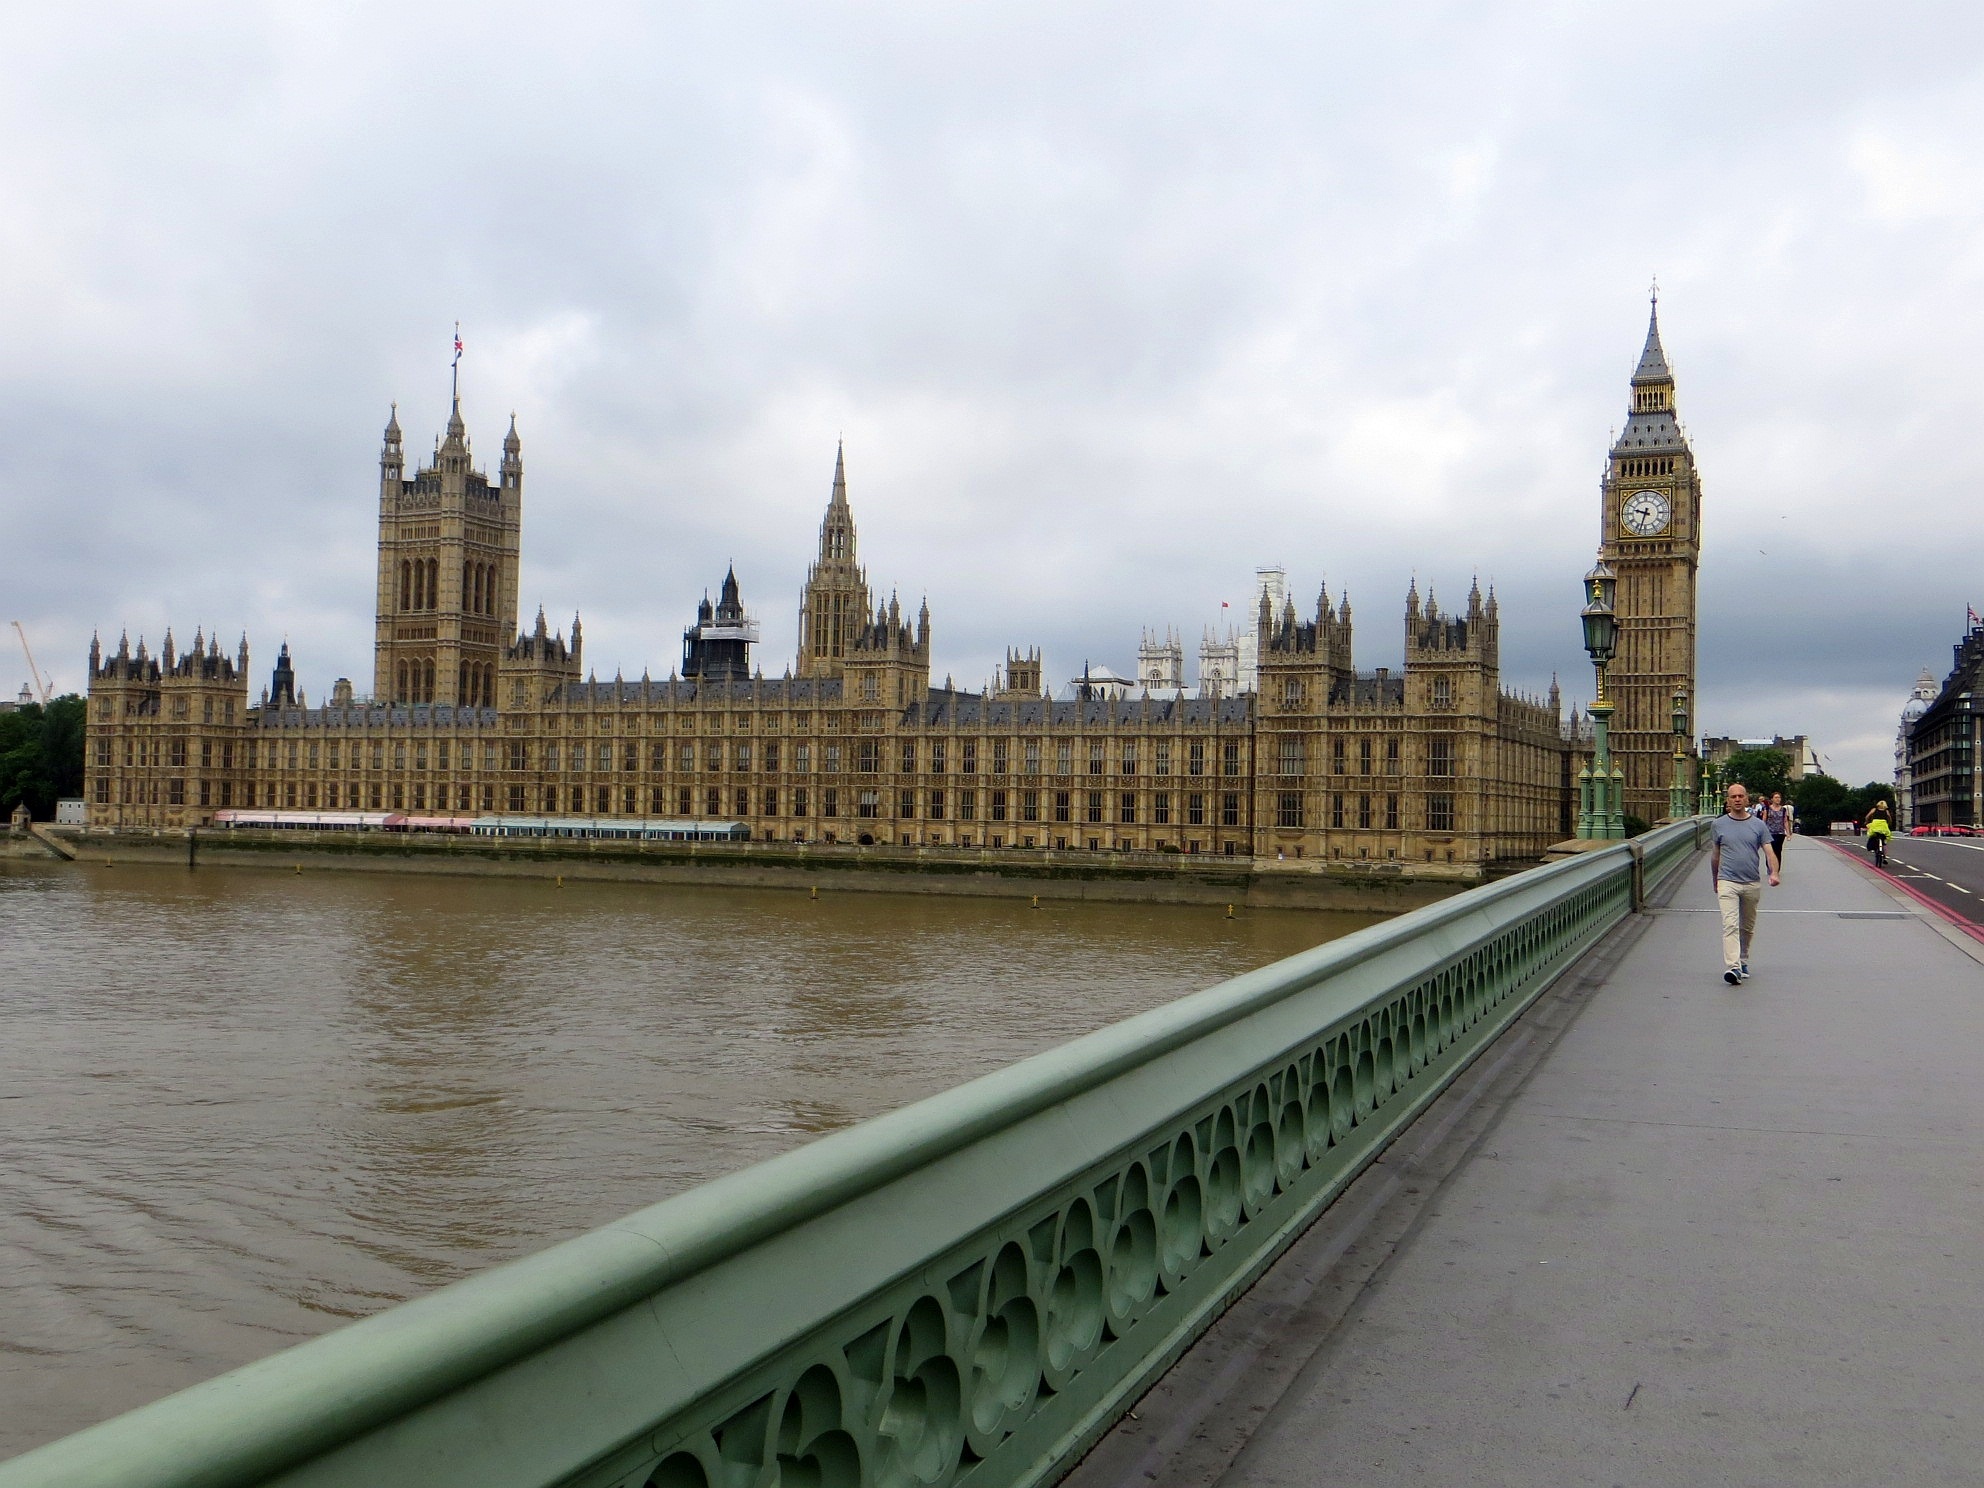
architecture, bridge, skyline, clock, building, palace, city, urban, river, cityscape, tourist, travel, europe, tower, landmark, sightseeing, attraction, tourism, waterway, gothic, uk, england, capital, london, parliament, great, houses, british, big, history, famous, english, britain, government, united, kingdom, historical, westminster, ben, thames, tours